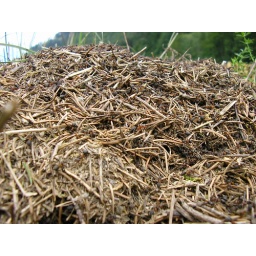
Ant hill in the forest